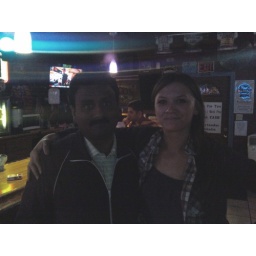
Contrast in action - the white bar girl was surprised to see a water only black !